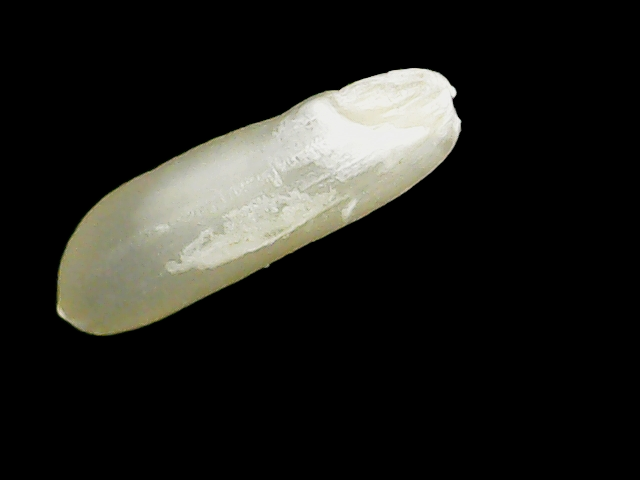
Rice variety: Binadhan7